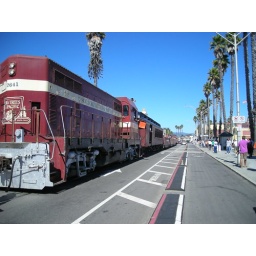
The train going through the street in Santa Cruz